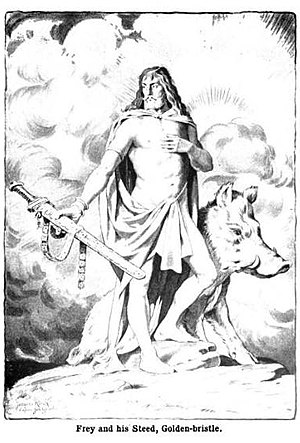
Vaner / Levn og skriftlig overlevering
Vaneguden Frej og hans orne, Gyldenbørste; et dyr der blev associeret med vanerne.
Vanerne var navnet på den ene gudeslægt i nordisk mytologi. De associeres i reglen til frugtbarhed, kærlighed og rigdom, men knyttes også til andre funktioner som døden. Engang havde vanerne ligget i strid med den anden gudeslægt aserne, men de sluttede fred efter en langvarig krig; ved freden skulle nogle vaner udveksles med medlemmer af aseslægten som gidsler. Gidslerne var de tre mest berømte vaner, Njord, Frej og Freja, som siden levede i blandt aserne. Deres krig var den første i verden.